Radar Hill, Mount Surprise

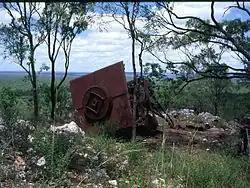
Remains of the radar station, 2004

Radar Hill is a heritage-listed radar station at Gulf Developmental Road, Mount Surprise, Shire of Etheridge, Queensland, Australia. It was built about August 1943 by the Allied Works Council. It is also known as No. 53 RDF Station. It was added to the Queensland Heritage Register on 12 July 2005.